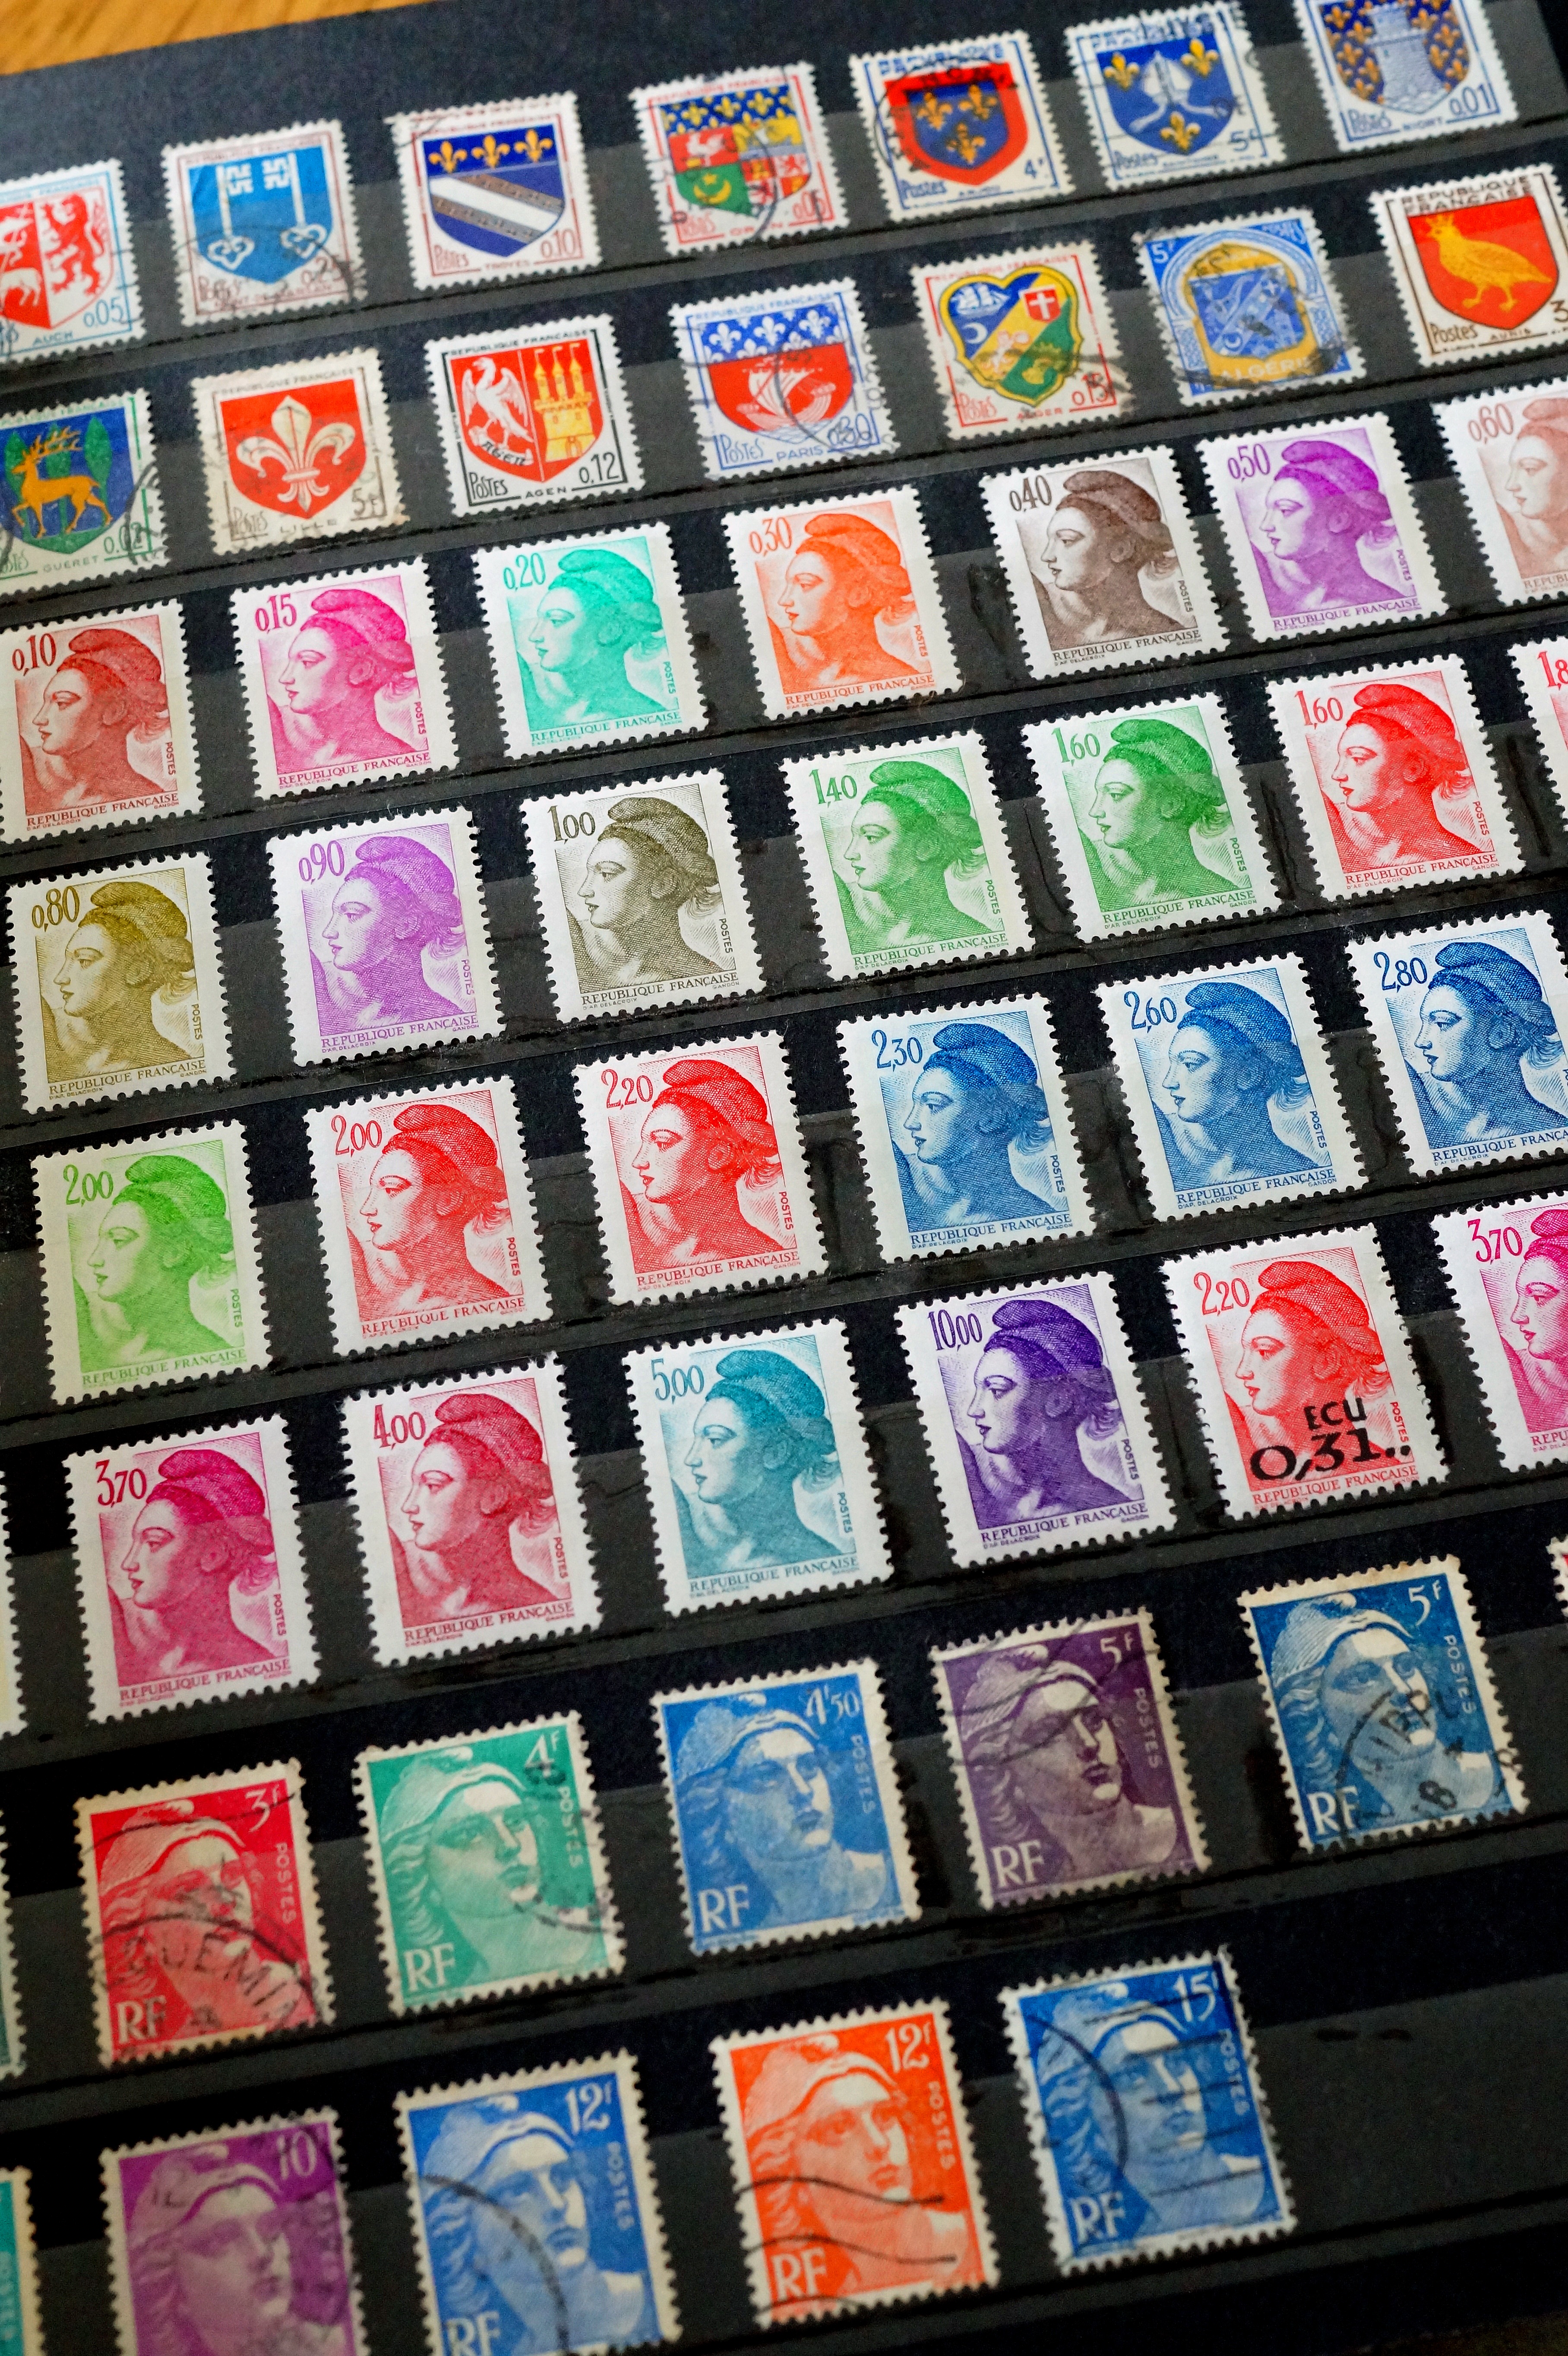
post, pattern, collection, color, material, quilt, mail, textile, art, design, shape, stamps, philately, french stamps, stamp collection, marianne, quilting